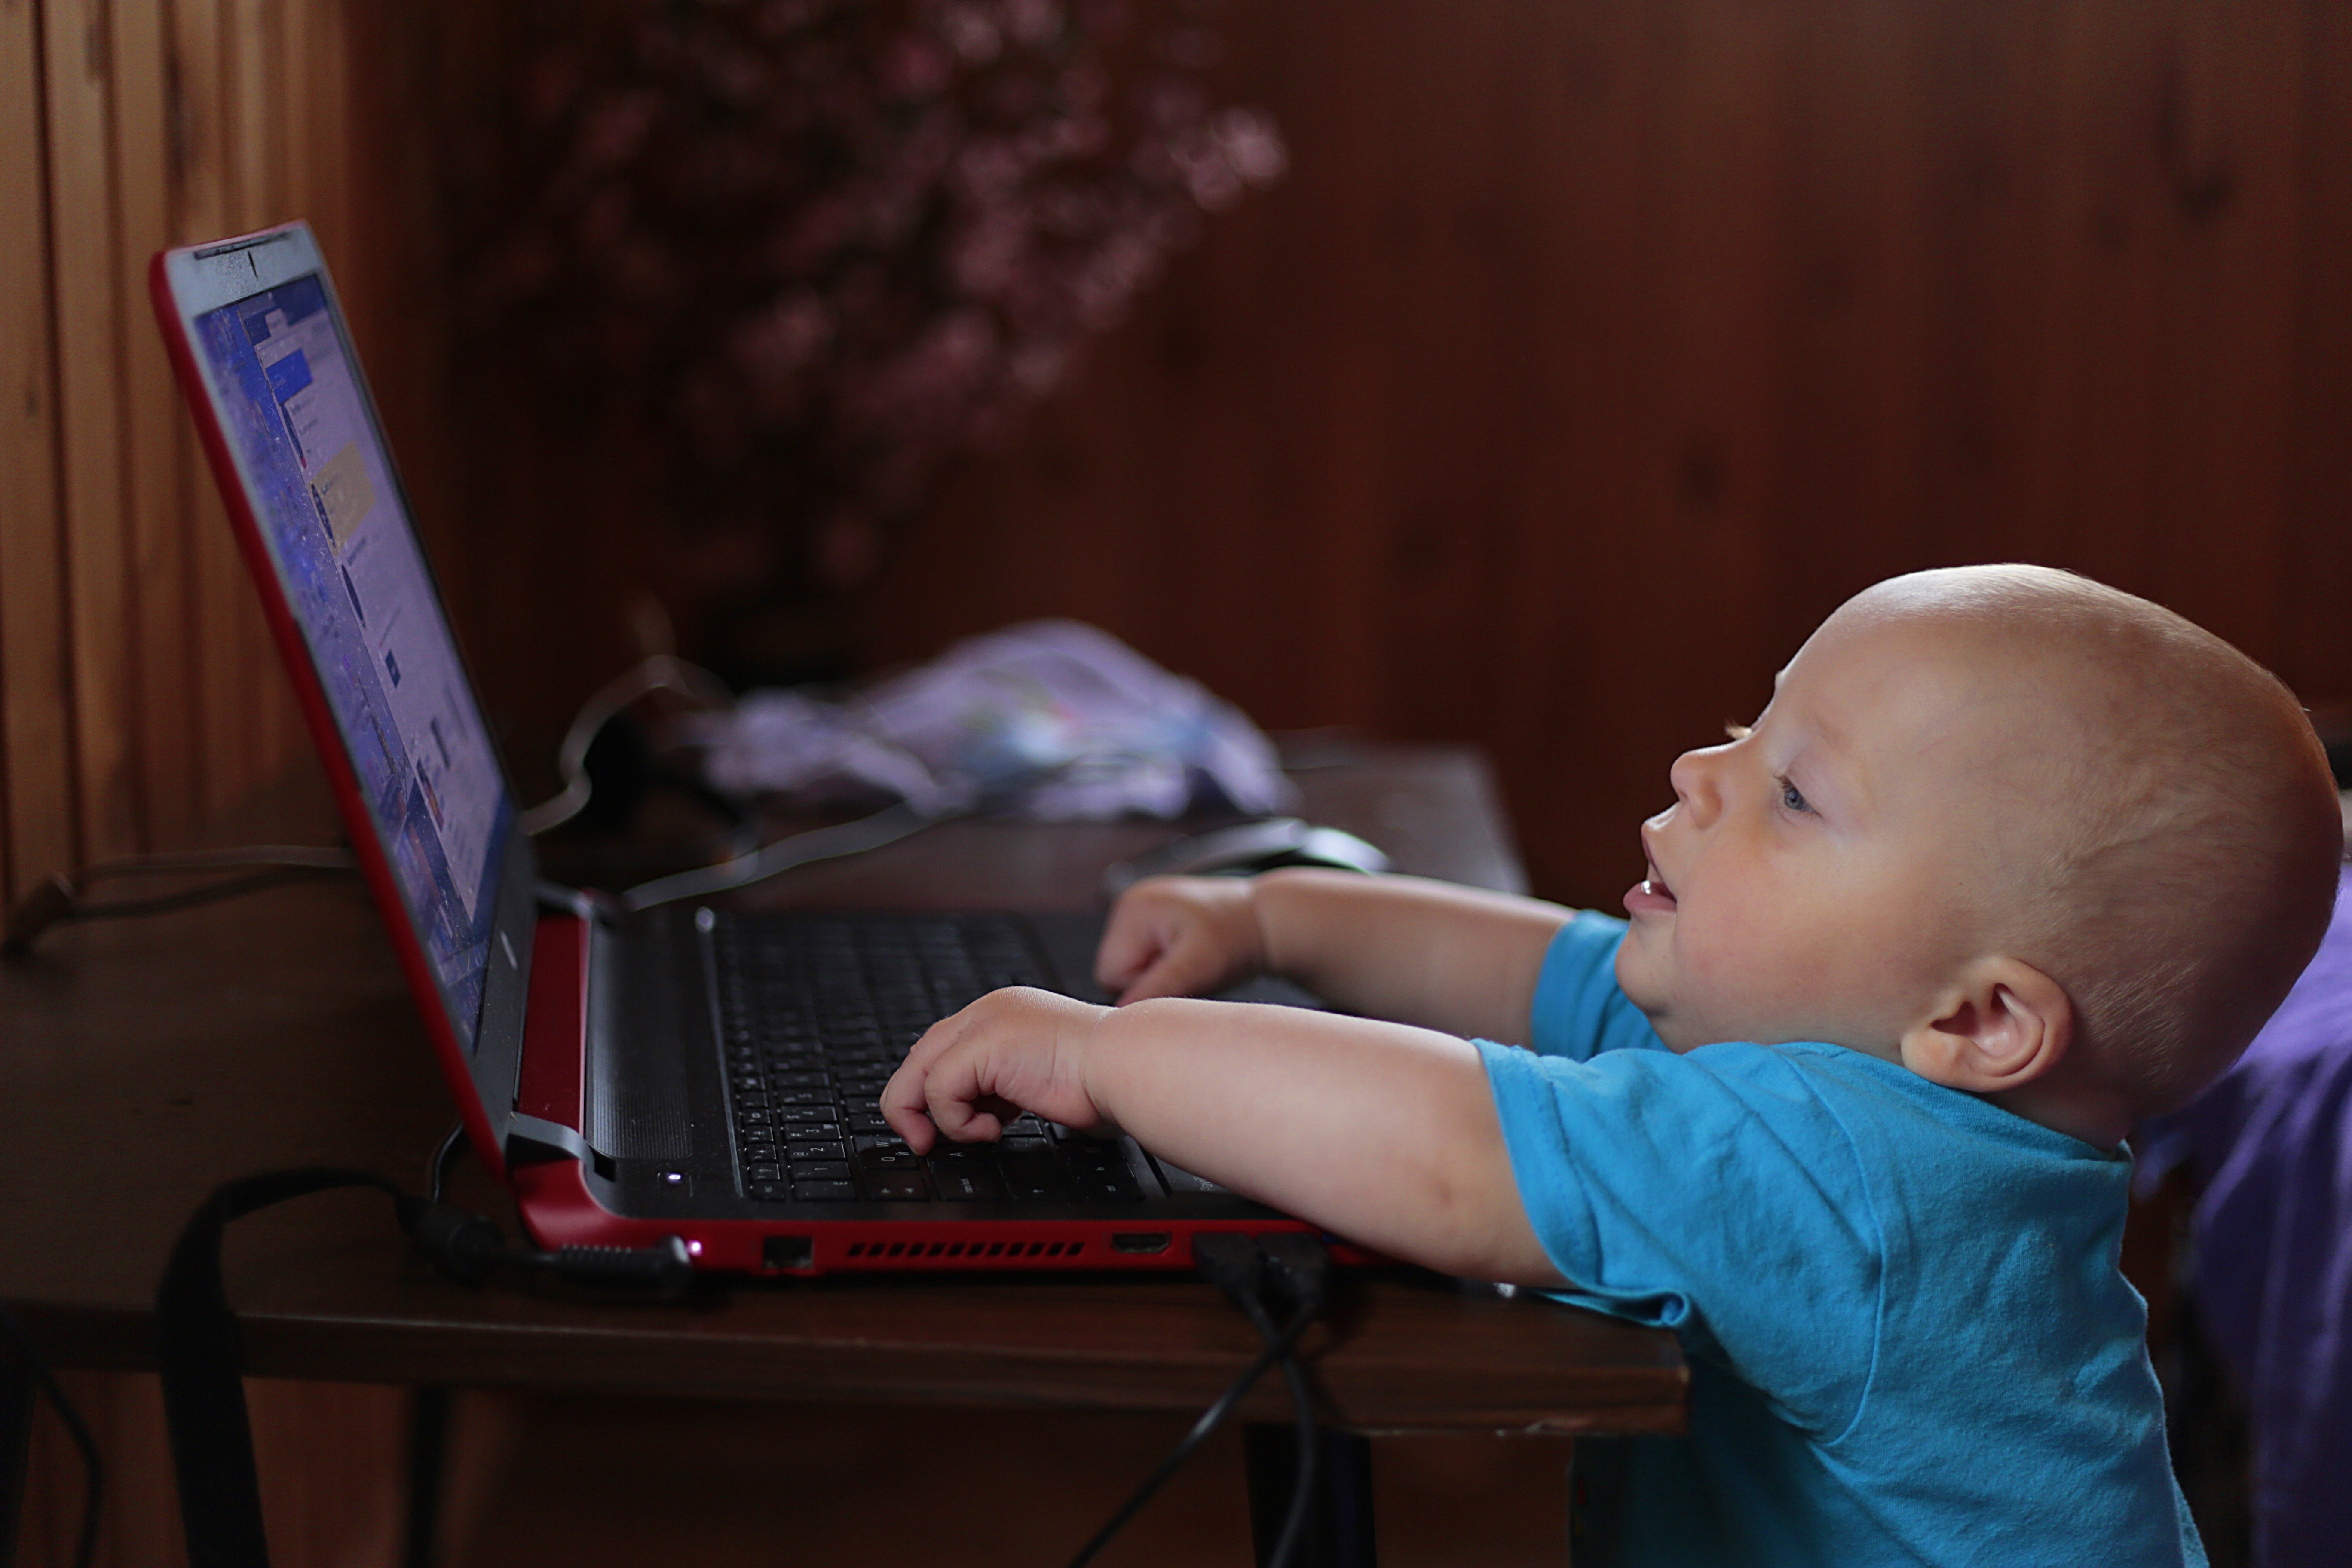
notebook, computer, person, kid, sitting, gadget, child, smile, curiosity, happy, infant, beauty, pc, connection, online, learns, human positions, human action